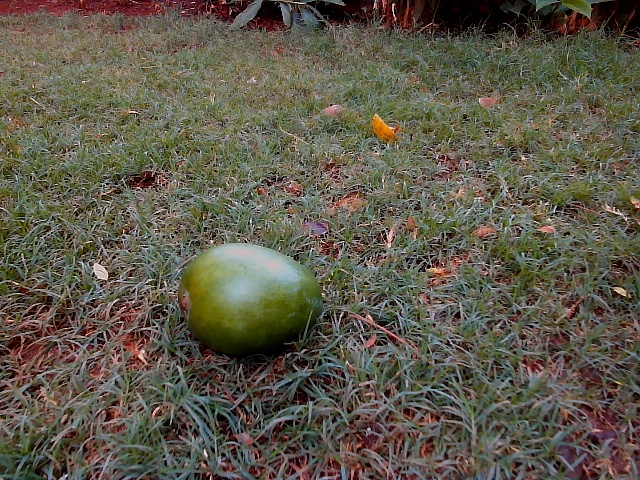
Label: Raw_Mango